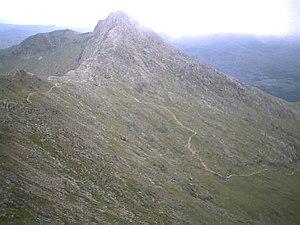
Y Lliwedd est un sommet du massif Snowdon, au pays de Galles, culminant à 898 mètres d'altitude au sud-est du mont Snowdon.